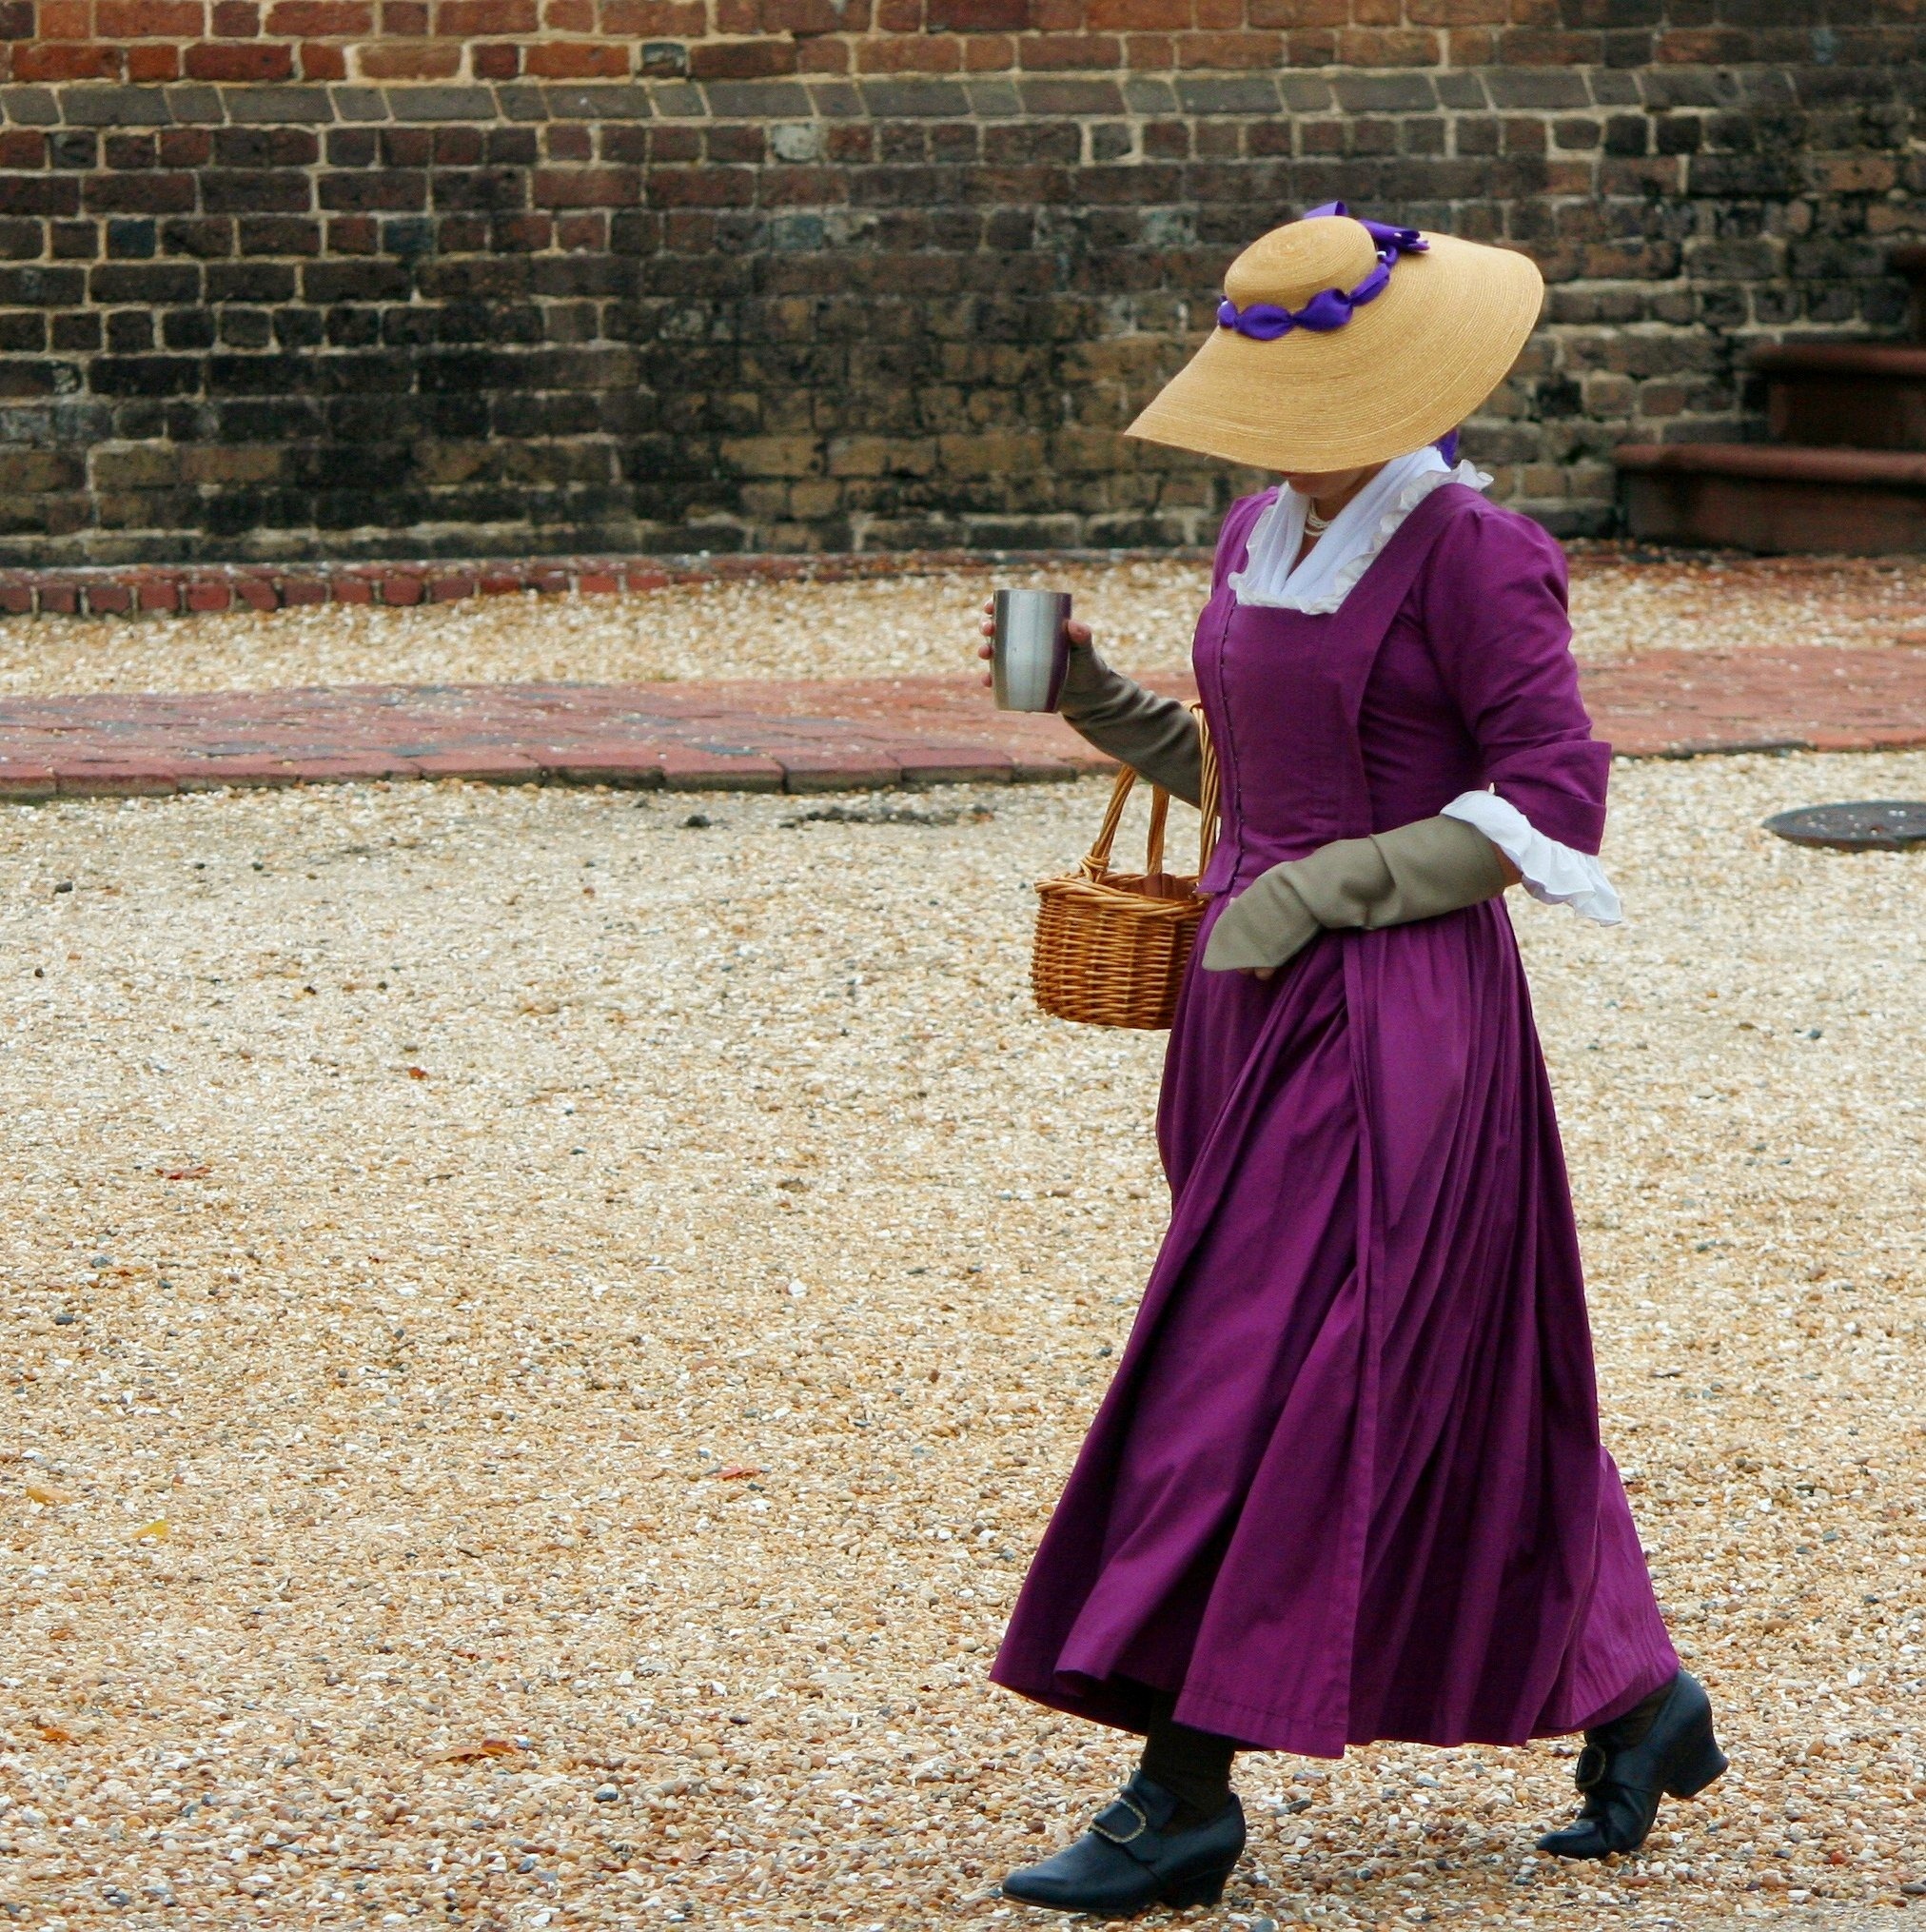
woman, clothing, toy, dress, tradition, costume, attire, reenactor, female clothing, 18th century dress